Jōetsu, Niigata

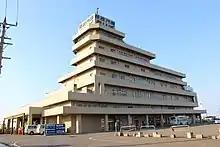
Sado Kisen Naoetsu Terminal

The port of Ogi, on Sado Island, can be accessed by a jetfoil that runs 1-3 times a day from March 1 until November 15.